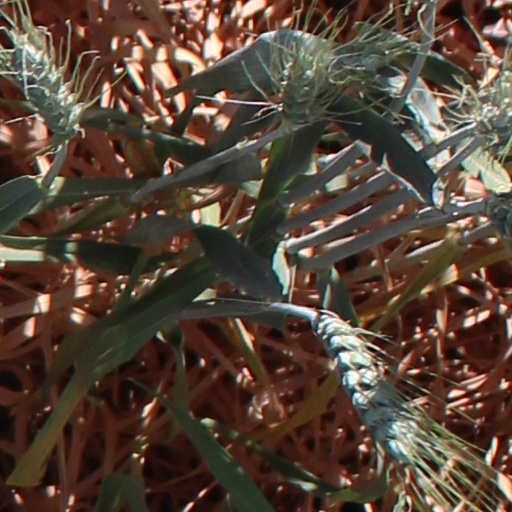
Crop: wheat